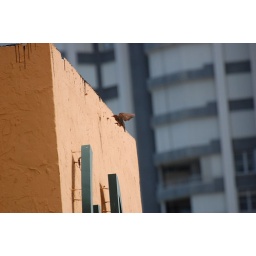
There were two birds eating from a hole in the building next to ours.